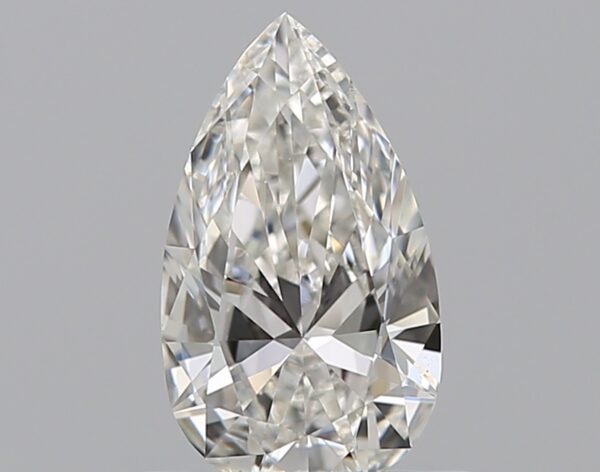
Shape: pear
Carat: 0.5
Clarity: VS2
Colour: H
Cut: EX
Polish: EX
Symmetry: VG
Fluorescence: N
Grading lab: GIA
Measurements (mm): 7.5 x 4.33 x 2.53